Bullies (film)

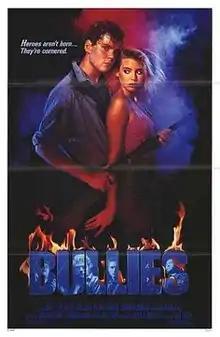
Theatrical release poster

Bullies is a 1986 Canadian-American action drama thriller film directed by Paul Lynch and starring Jonathan Crombie, Janet-Laine Green, Stephen Hunter, and Olivia d'Abo. In a story that has elicited occasional comparisons to "Romeo and Juliet", a vendetta arises from the forbidden relationship between a teenage girl, whose clan terrorizes a small town, and the son of a newly arrived family. The film received polarized reviews, which often praised its craftsmanship while questioning the ethics of its vigilante violence.